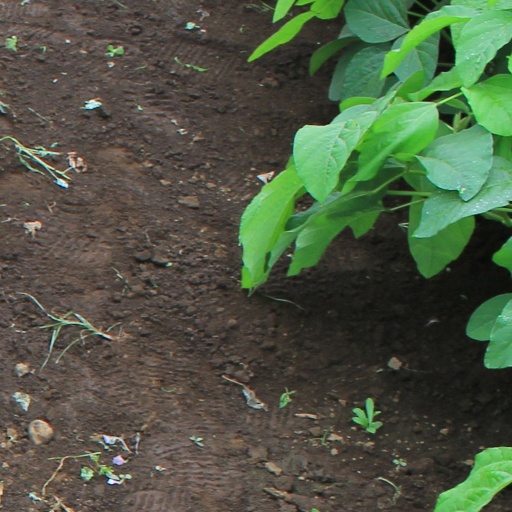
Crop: soybean